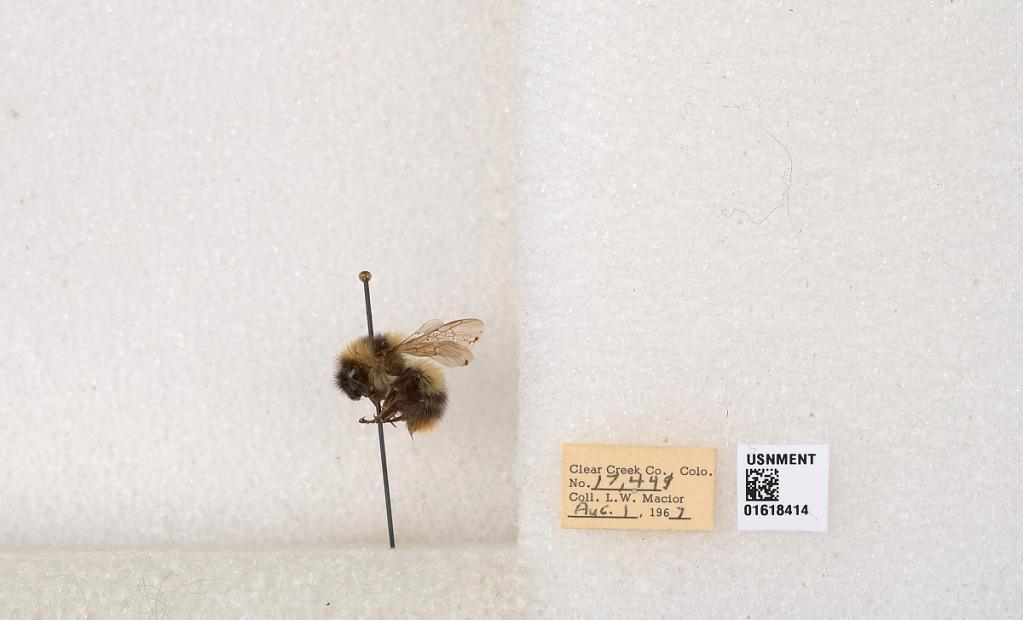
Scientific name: Bombus kirbyellus
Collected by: L. Macior
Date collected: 1967-8-1
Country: United States
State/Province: Colorado
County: Clear Creek
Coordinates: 39.6891, -105.644